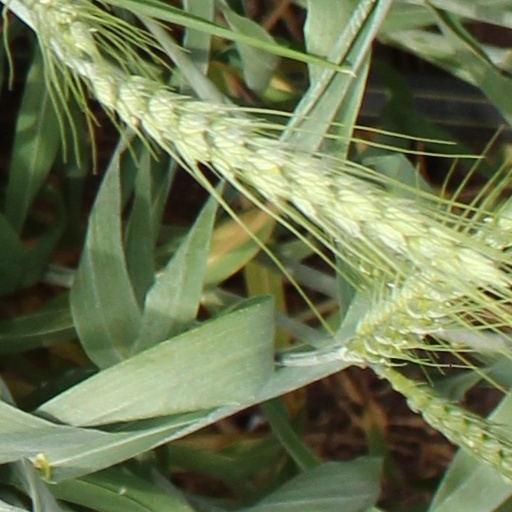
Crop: wheat